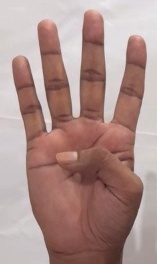
ASL sign: 4